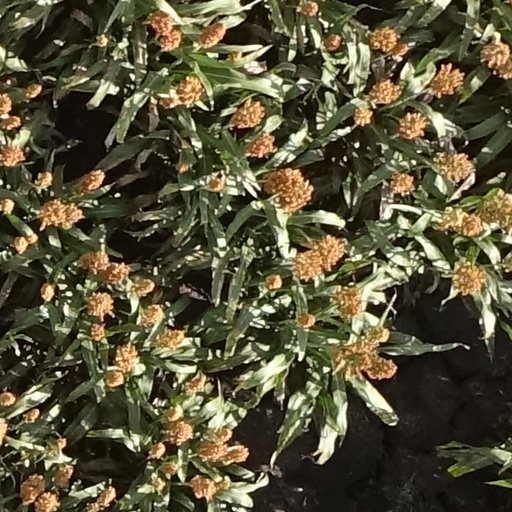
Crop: sorghum